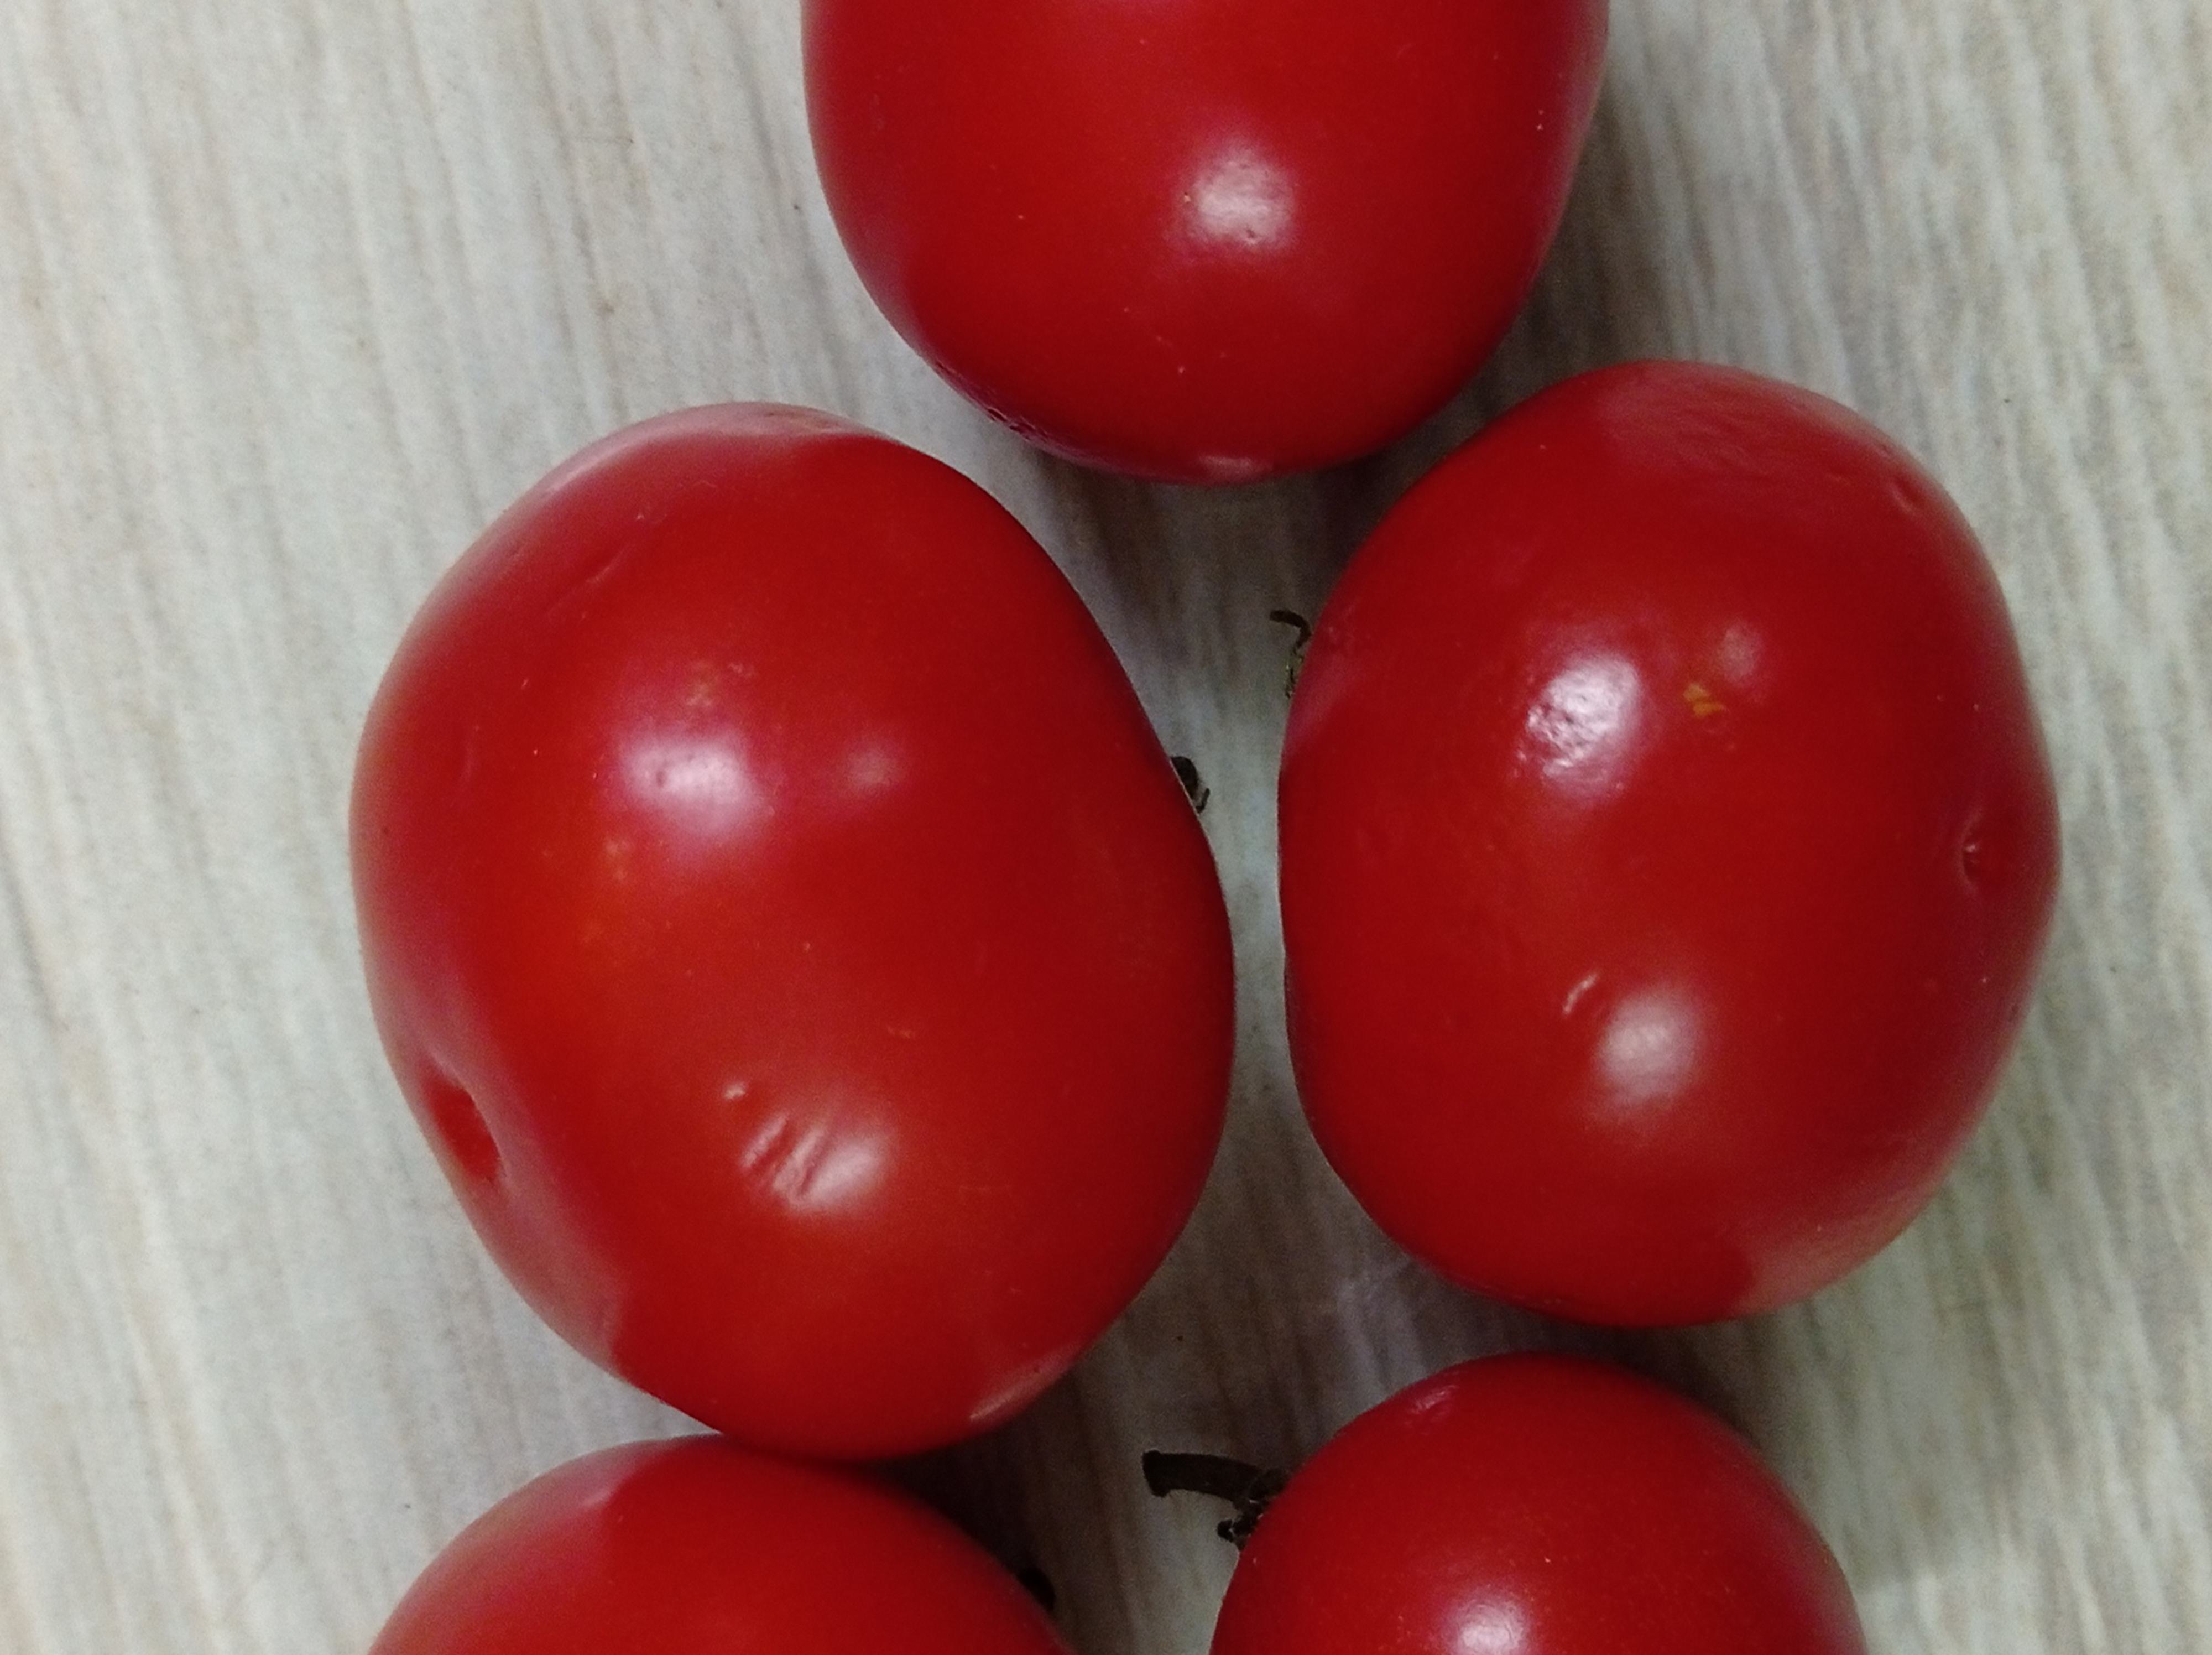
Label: Fresh